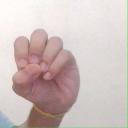
अक्षर: उ